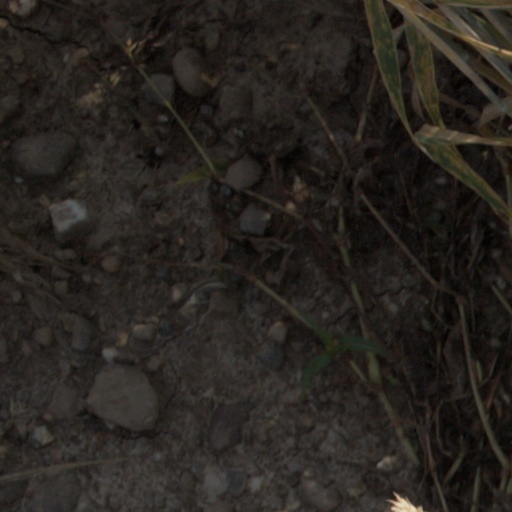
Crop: wheat